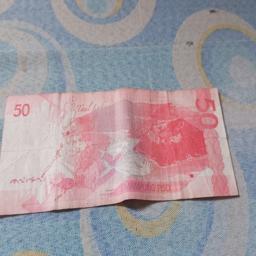
Label: 50_Back